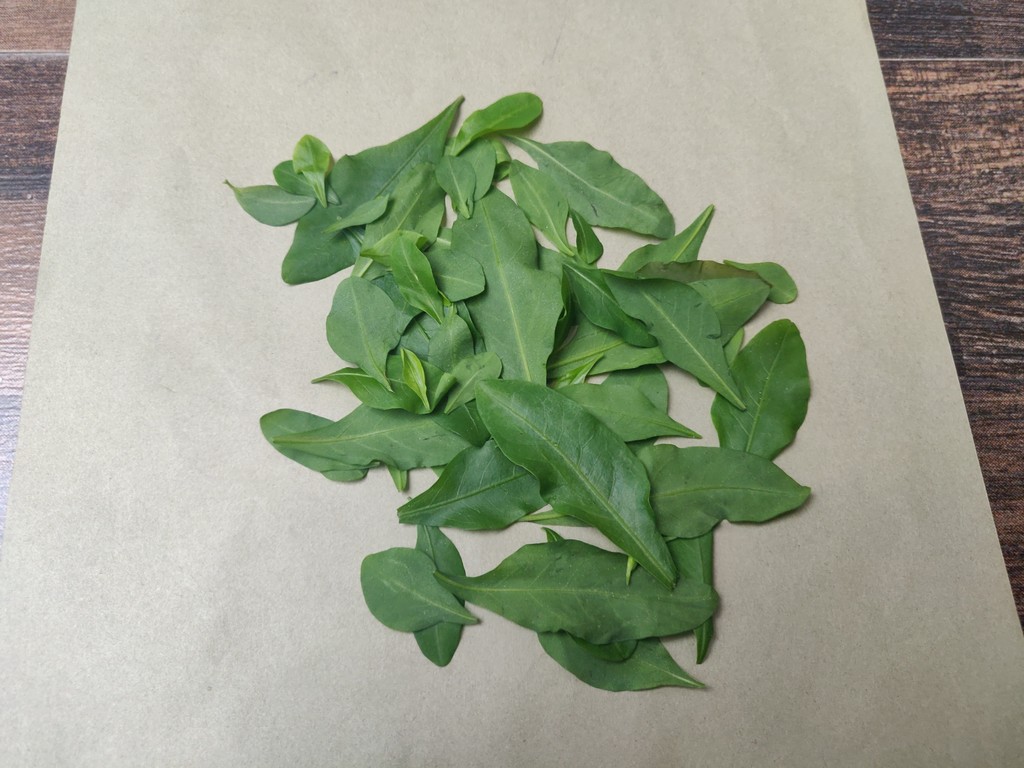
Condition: Healthy
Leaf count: multiple
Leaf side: unknown